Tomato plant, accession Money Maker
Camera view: vertical (180 deg); turntable rotation: 300 degrees
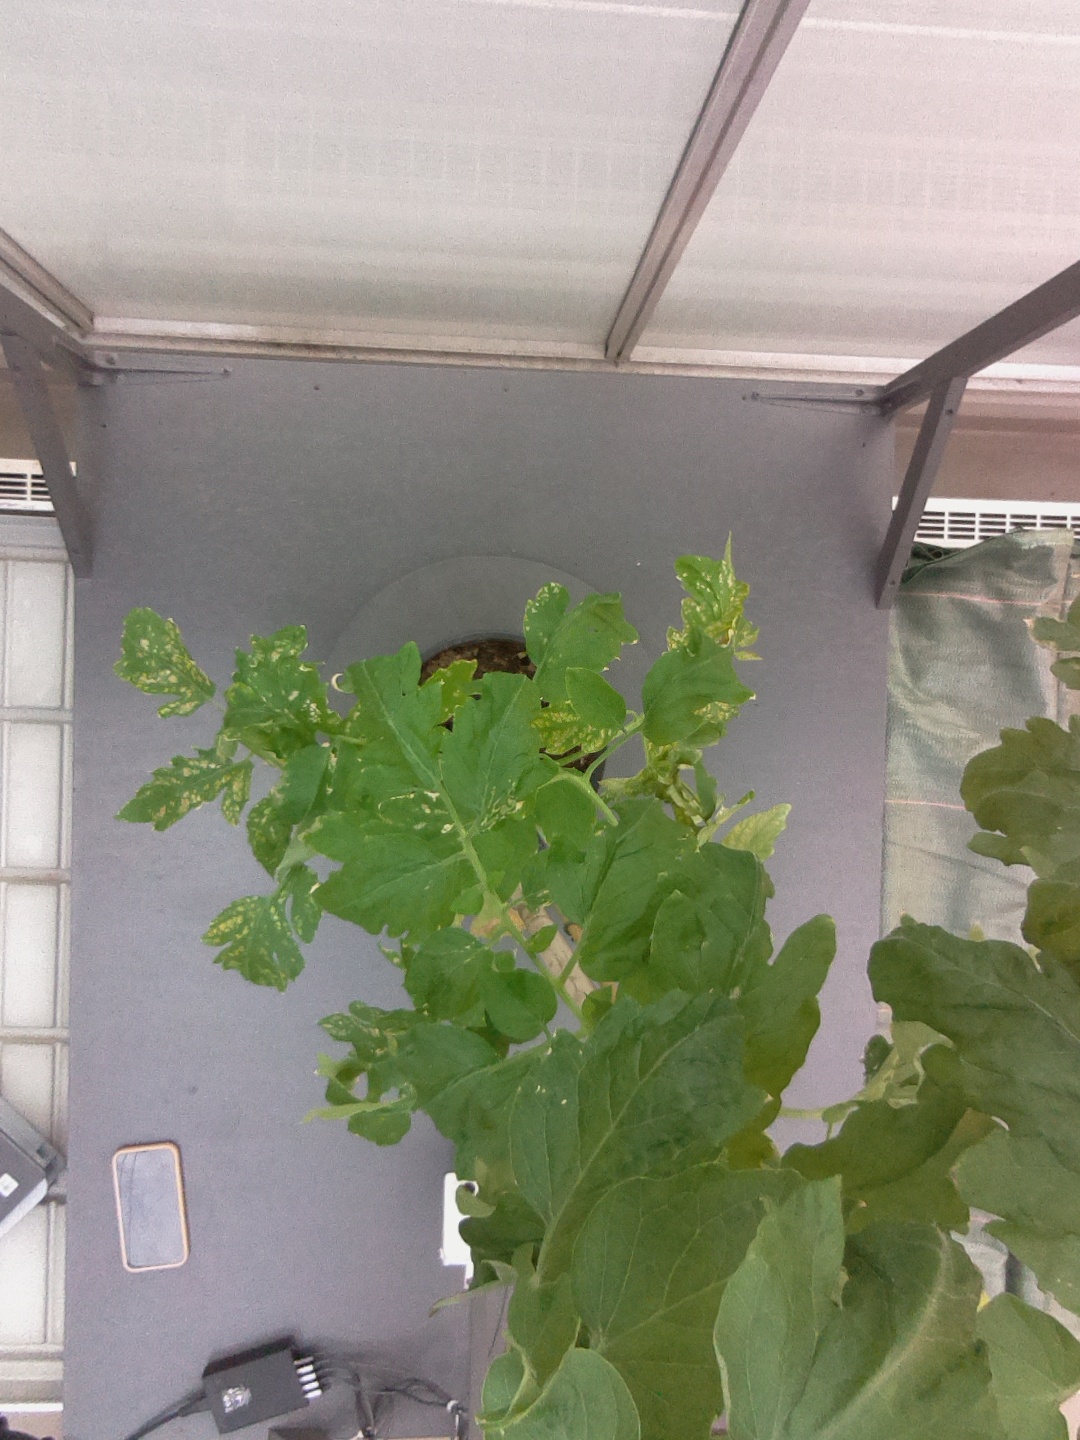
BBCH growth stage 75: 50%-60% of final fruit size